Highland Railway

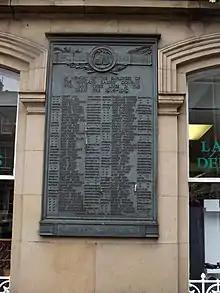
Memorial at Inverness to men of the Highland Railway who gave their lives in the First World War

Permission for a more direct route to Perth, south via Moy and Carrbridge before joining the existing line at Aviemore, was obtained in 1884. Permission for the route to be changed was given in 1887 and again in 1892. Trains heading south had to climb several miles of 1 in 60 gradient, before crossing the long Nairn Viaduct constructed from 28 arches of red sandstone and the steel viaduct built over the Findhorn. The line opened from the south, Aviemore to Carr Bridge opening in 1892, to Daviot in 1897 and the line was complete to Inverness on 1 November 1898. The direct line was , shorter than via Forres, reducing the journey time by about an hour. Sleeping carriages for Inverness from London arrived at Perth via the East Coast, West Coast and Midland routes. These carriages were busy in the summer, but winter traffic could be met with only one carriage. In 1903 the Highland suggested that the three companies run a carriage two days a week; however the Caledonian protested as it would haul only two days a week, whereas the North British Railway would work the other four. For a while, sleeping cars were withdrawn north of Perth; a few years later the Midland Railway withdrew its winter sleeping carriages and the London terminus alternated between Euston and King's Cross.